John Yarmuth

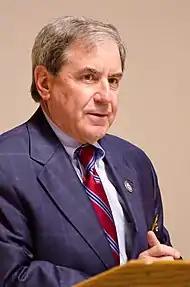
Yarmuth in May 2011

On January 31, 2006, Yarmuth filed candidacy papers to represent . He won the Democratic primary on May 16, defeating Andrew Horne, Burrell Charles Farnsley and James W. Moore, and defeated incumbent Anne Northup in the November general election.